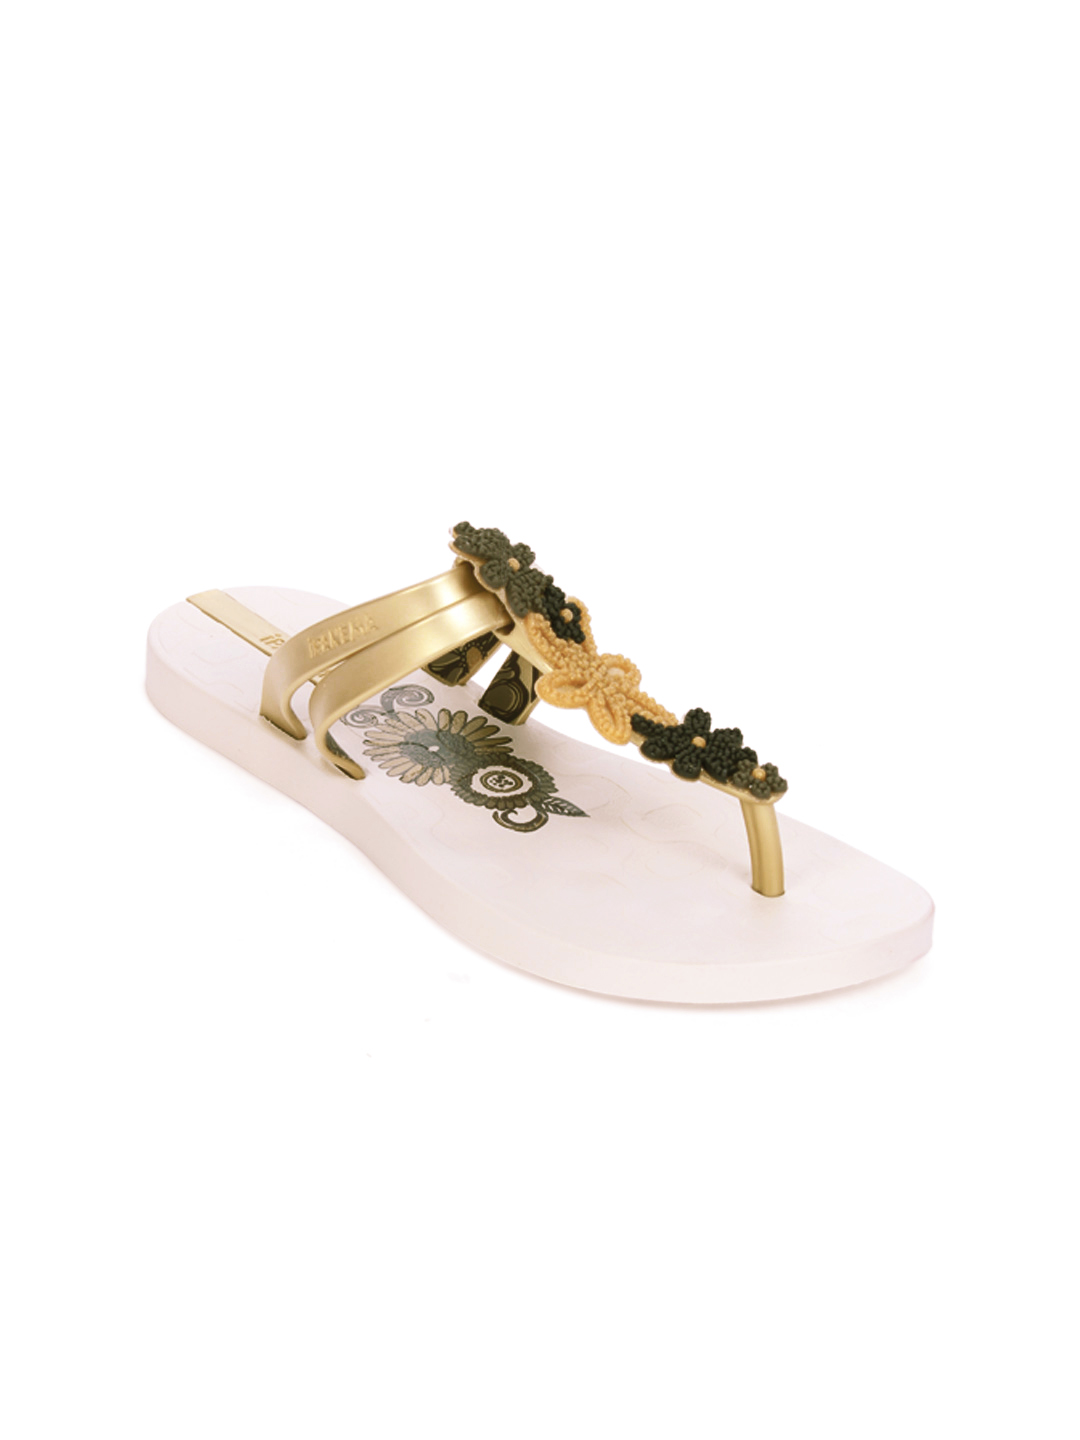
iPanema Women Ritmos Cream Flats
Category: Footwear / Shoes / Heels
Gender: Women
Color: Cream
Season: Winter 2012
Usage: Casual